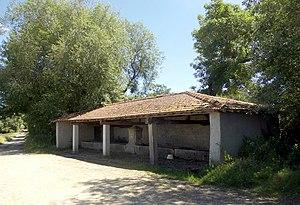
Lavoir à Ormes-et-Ville